Samotino Point

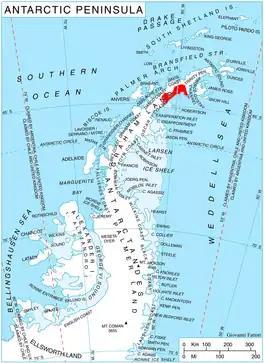
Location of Nordenskjöld Coast.

Samotino Point (‘Nos Samotino’ \'nos sa-'mo-ti-no\) is the ice-covered point on the southeast side of the entrance to Pizos Bay on Nordenskjöld Coast in Graham Land, Antarctica. It was formed as a result of glacier retreat in the last decade of 20th century.